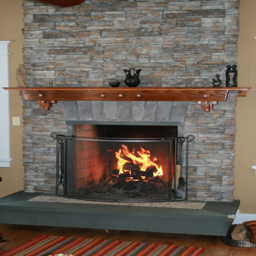
stone details of the fireplace in the living room